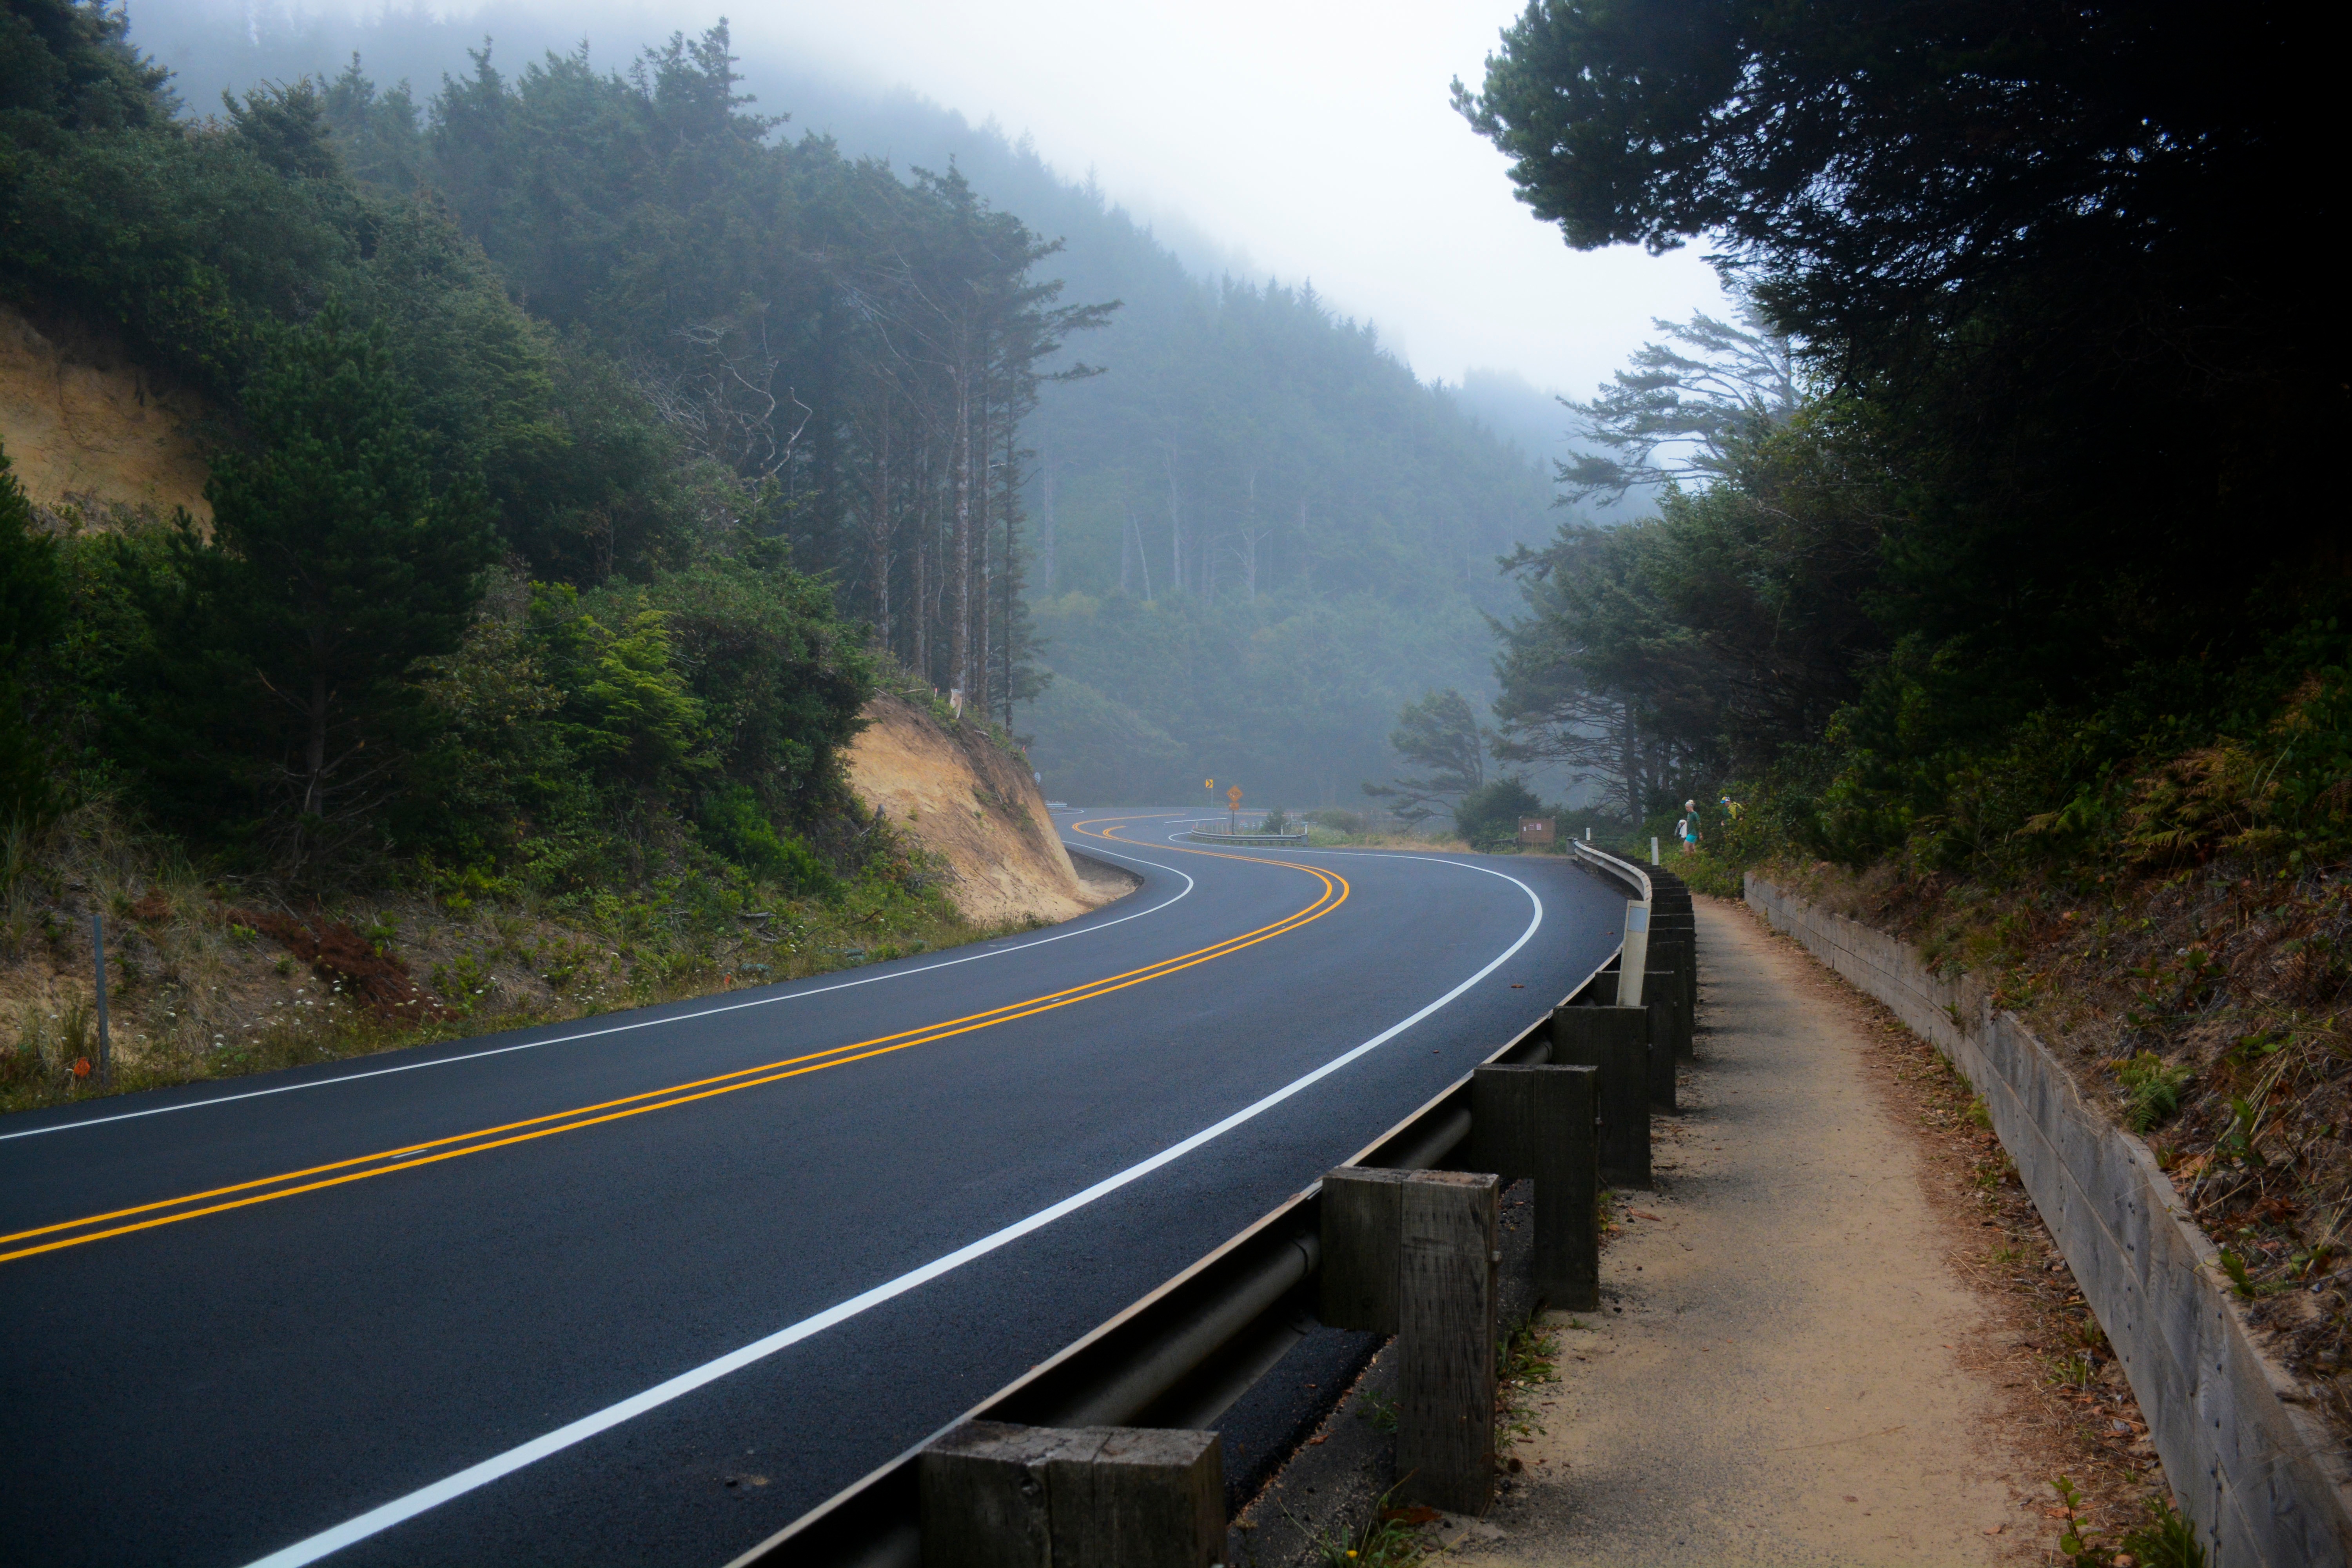
road, morning, highway, driving, transport, vehicle, lane, road trip, infrastructure, mountain pass, atmospheric phenomenon, nonbuilding structure, controlled access highway